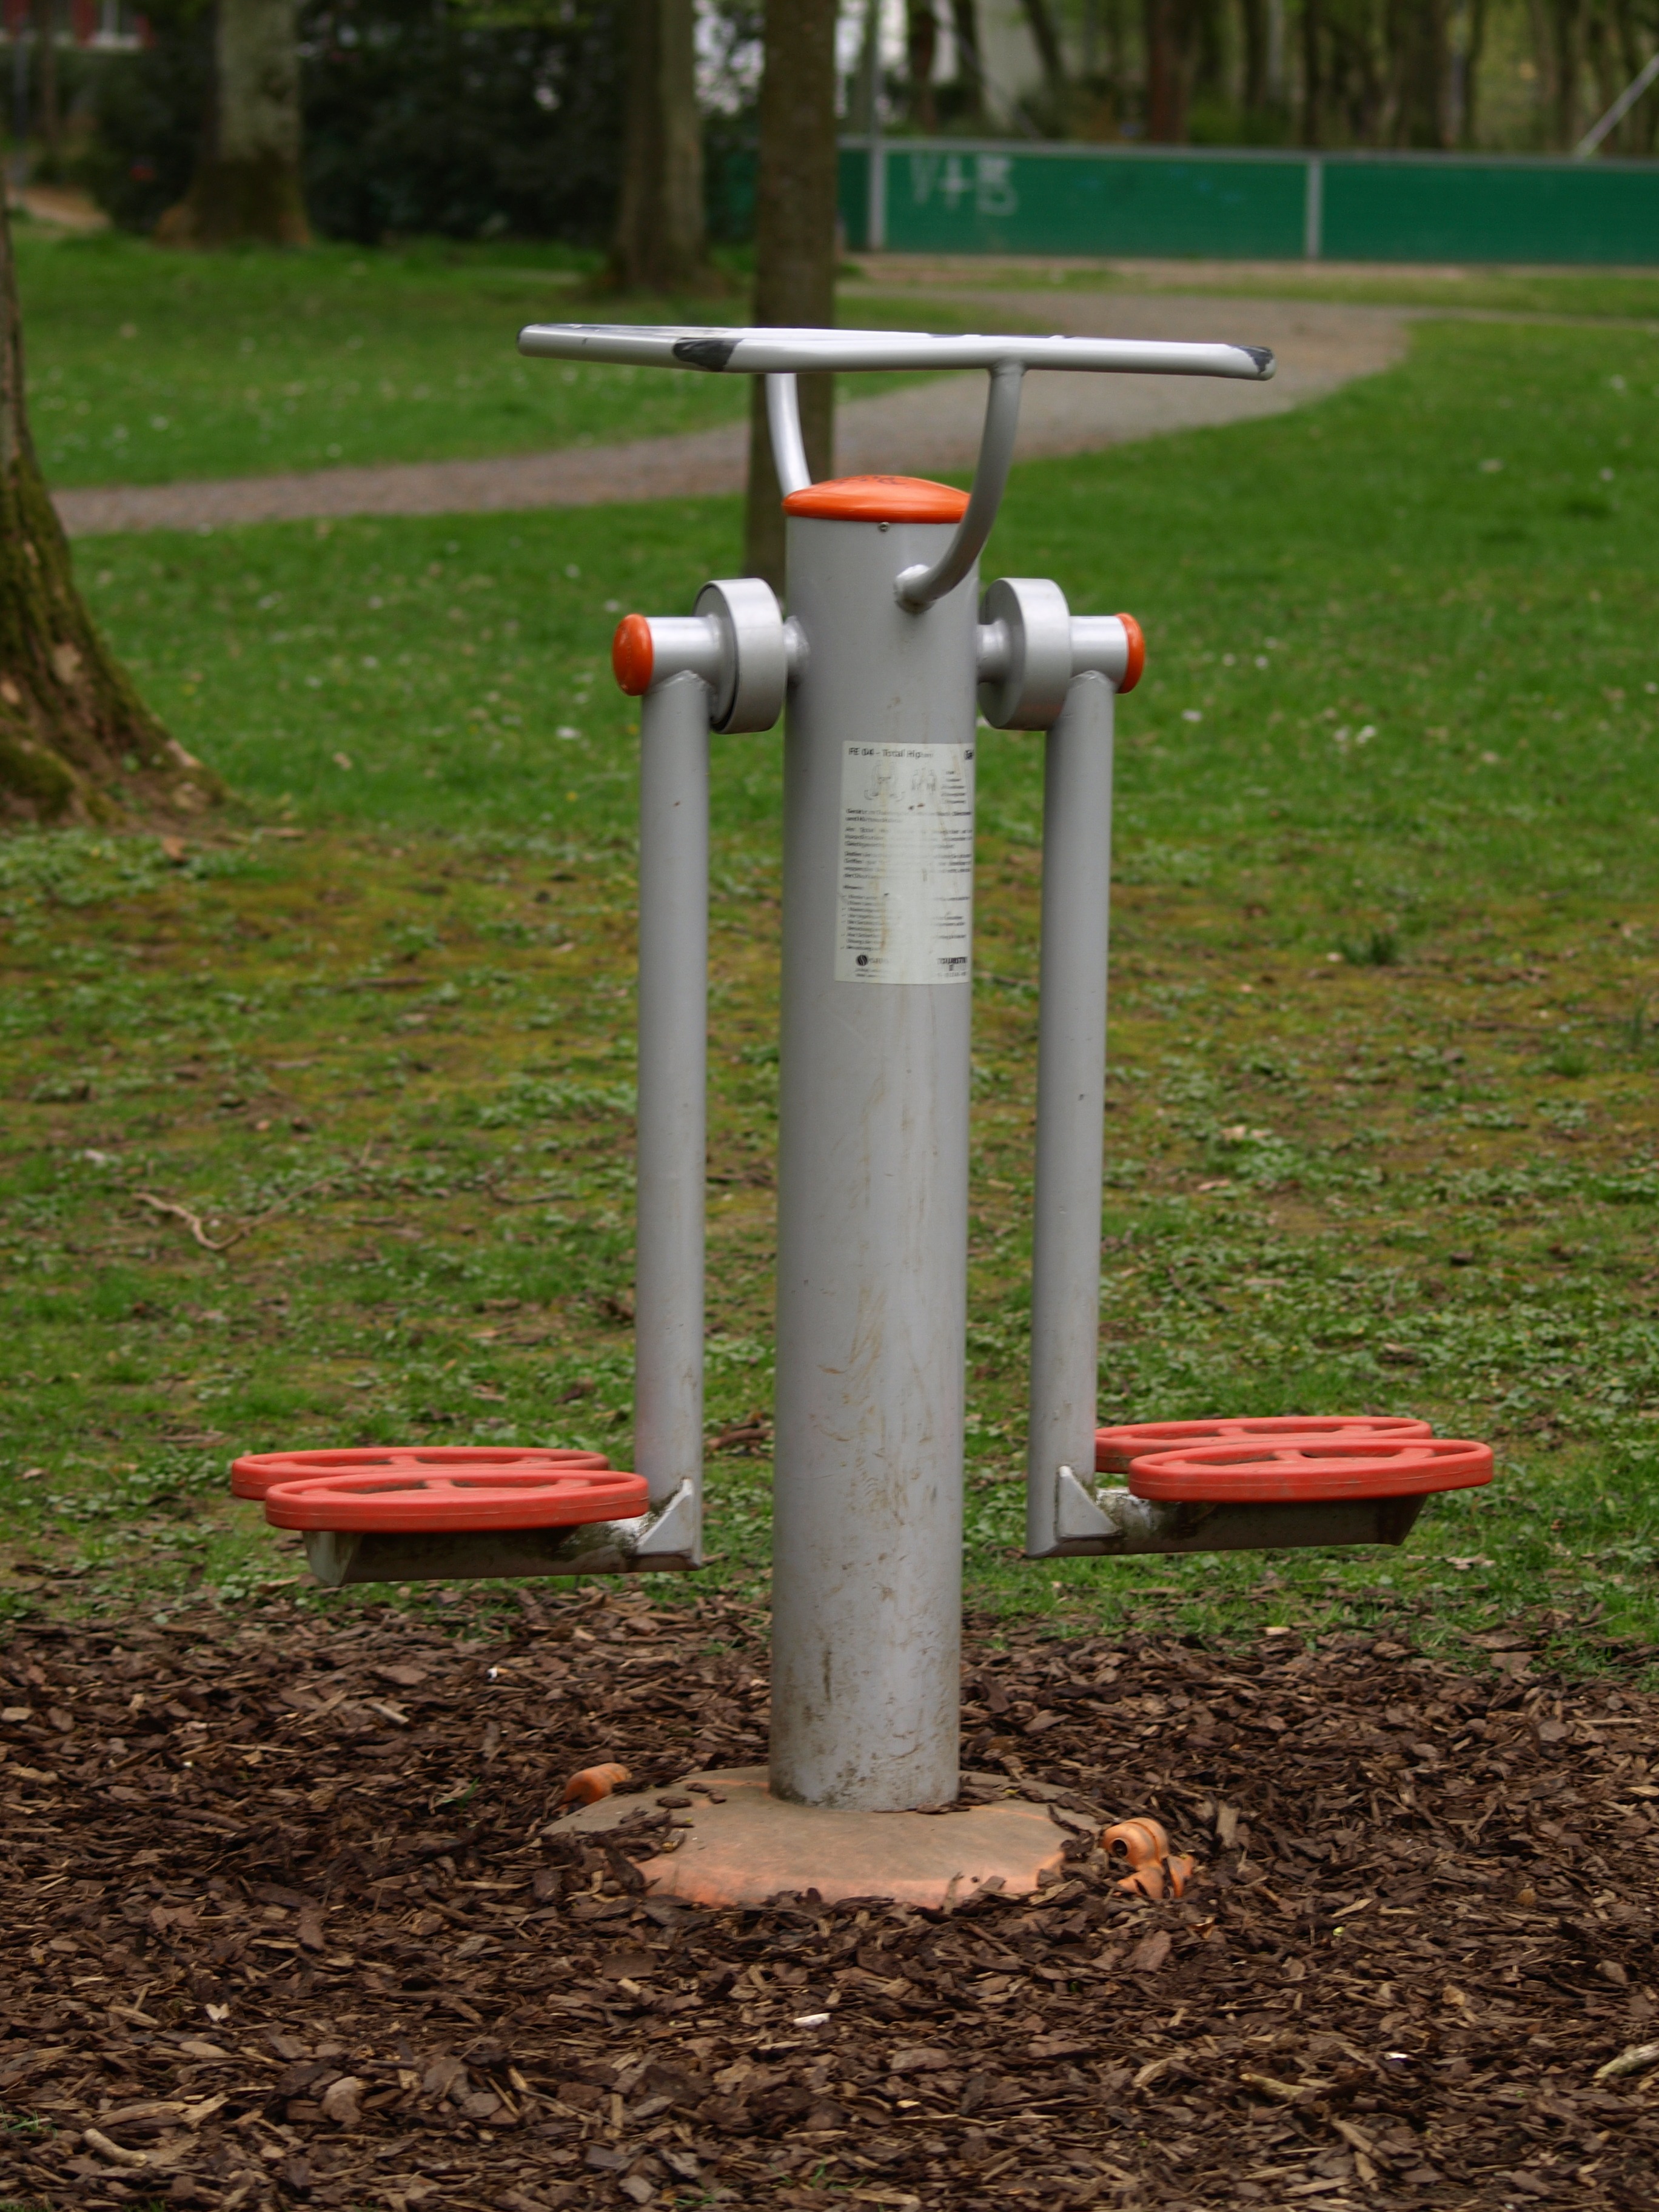
outdoor, structure, sport, lawn, leisure, lighting, sports equipment, playground, man made object, waist shaper